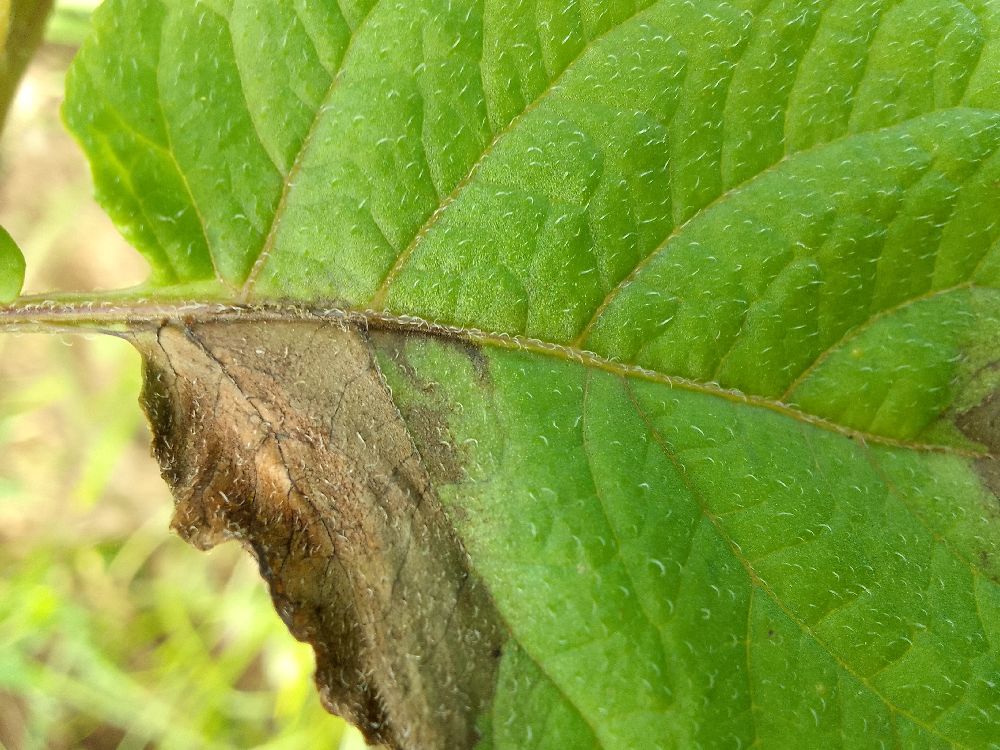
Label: Late blight